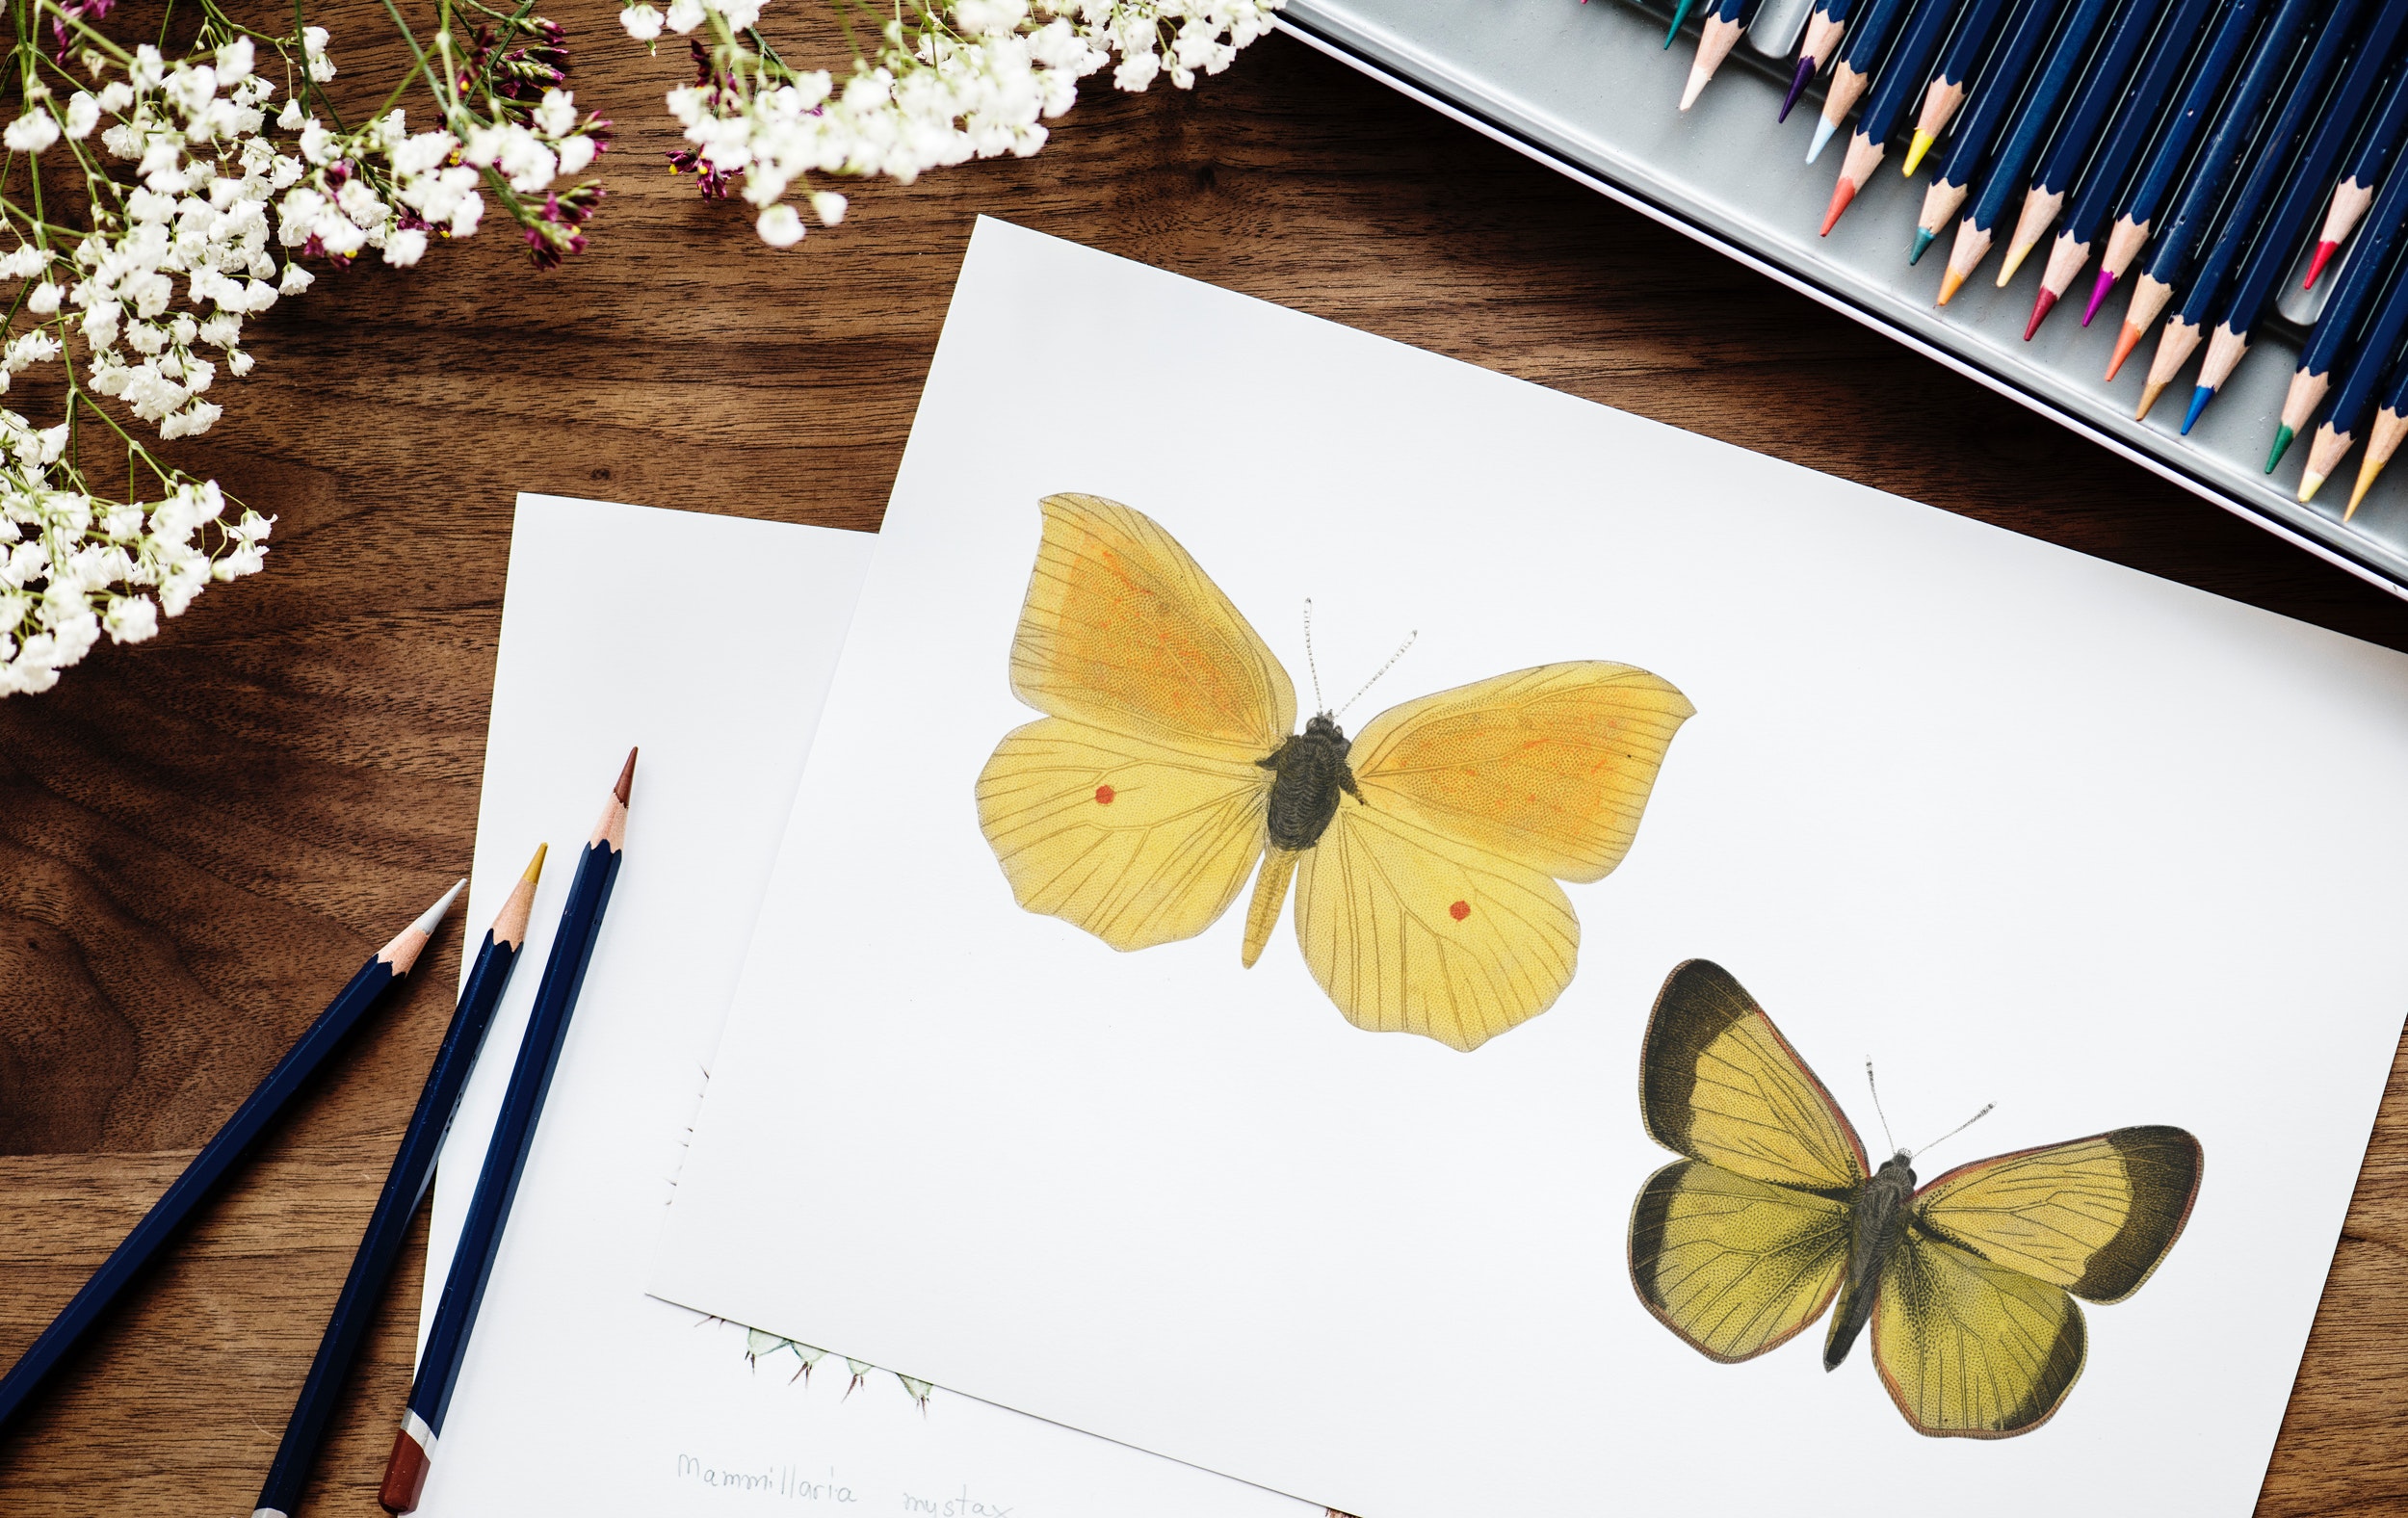
butterfly, insect, moths and butterflies, yellow, pollinator, invertebrate, brush footed butterfly, pieridae, plant